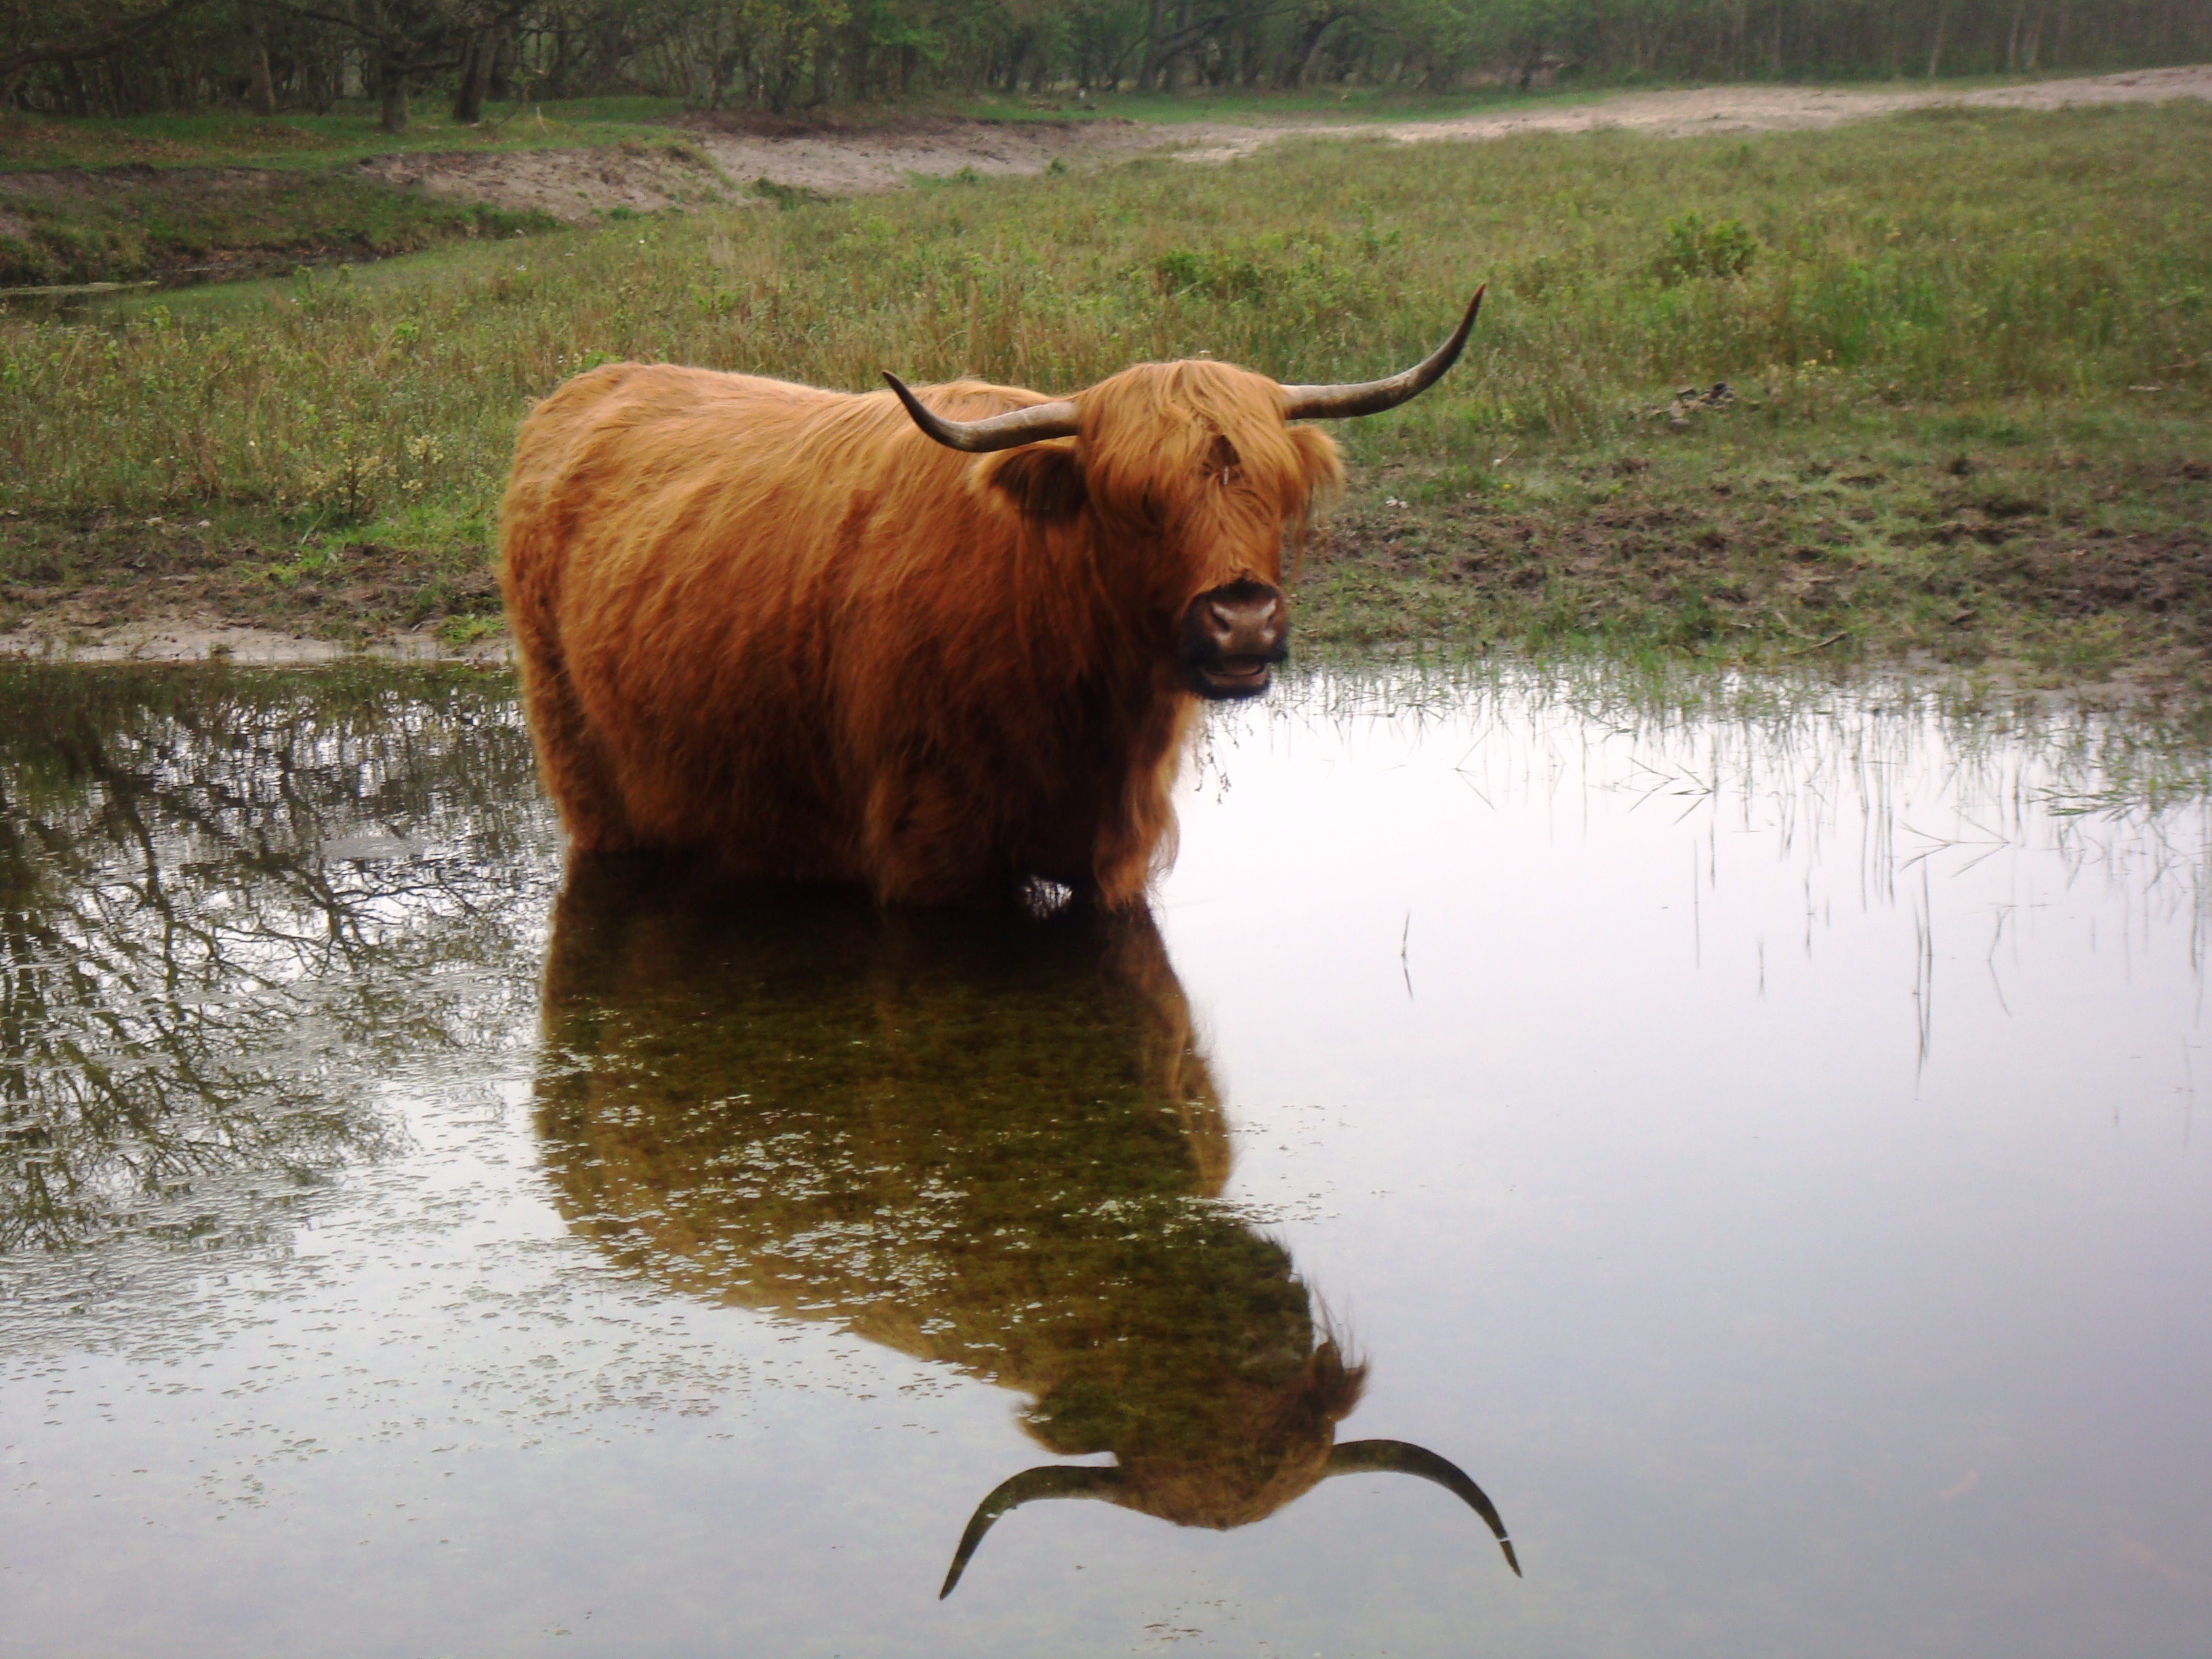
landscape, water, nature, wildlife, cow, mammal, fauna, bull, dunes, netherlands, mirror, bison, horns, lake in the dunes, cattle like mammal, muskox